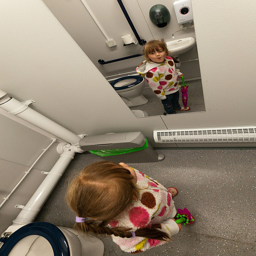
A girl making faces in a mirror inside a toilet.
Young girl standing in a bathroom while looking at a mirror.
A girl looking in a mirror with an umbrella in hand.
The small girl is looking into the mirror of the bathroom.
A young girl looking at her reflection in a mirror.